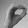
ASL letter: O